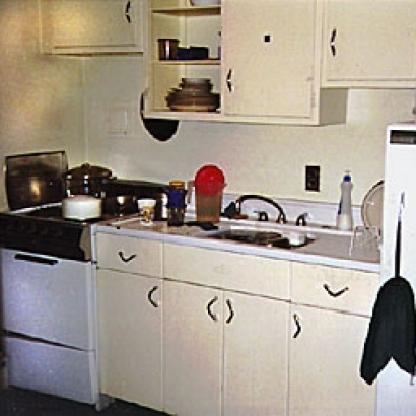
Scene: Indoor